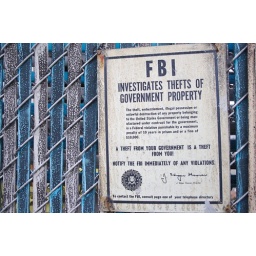
sign attached to a fence near Lake Union.